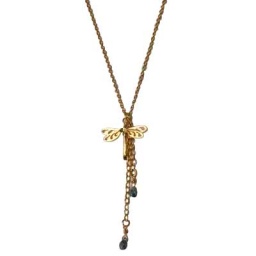
Gold plated silver filigree dragonfly drop necklace with grey blue sapphires.Part of the new Gardener Collection by Alex Monroe.